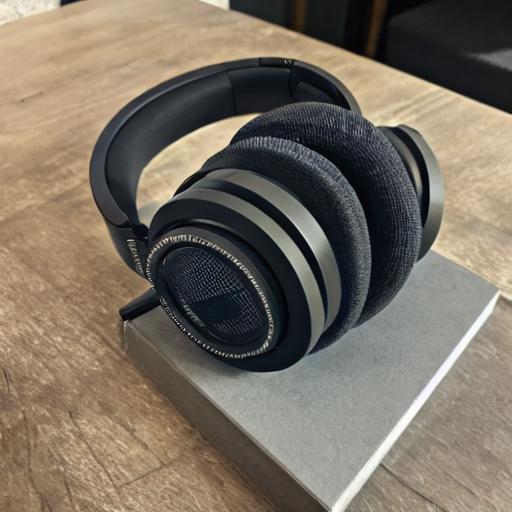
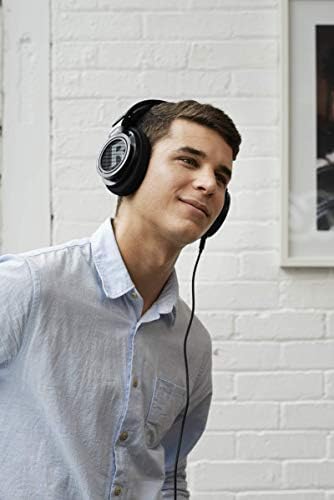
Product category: headphones
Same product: no